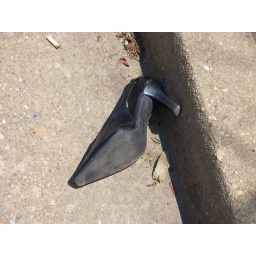
Lone shoes in the road